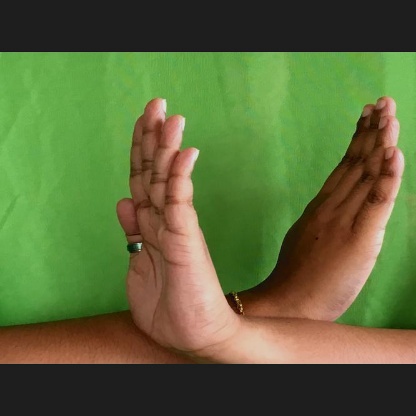
Mudra: Swastikam